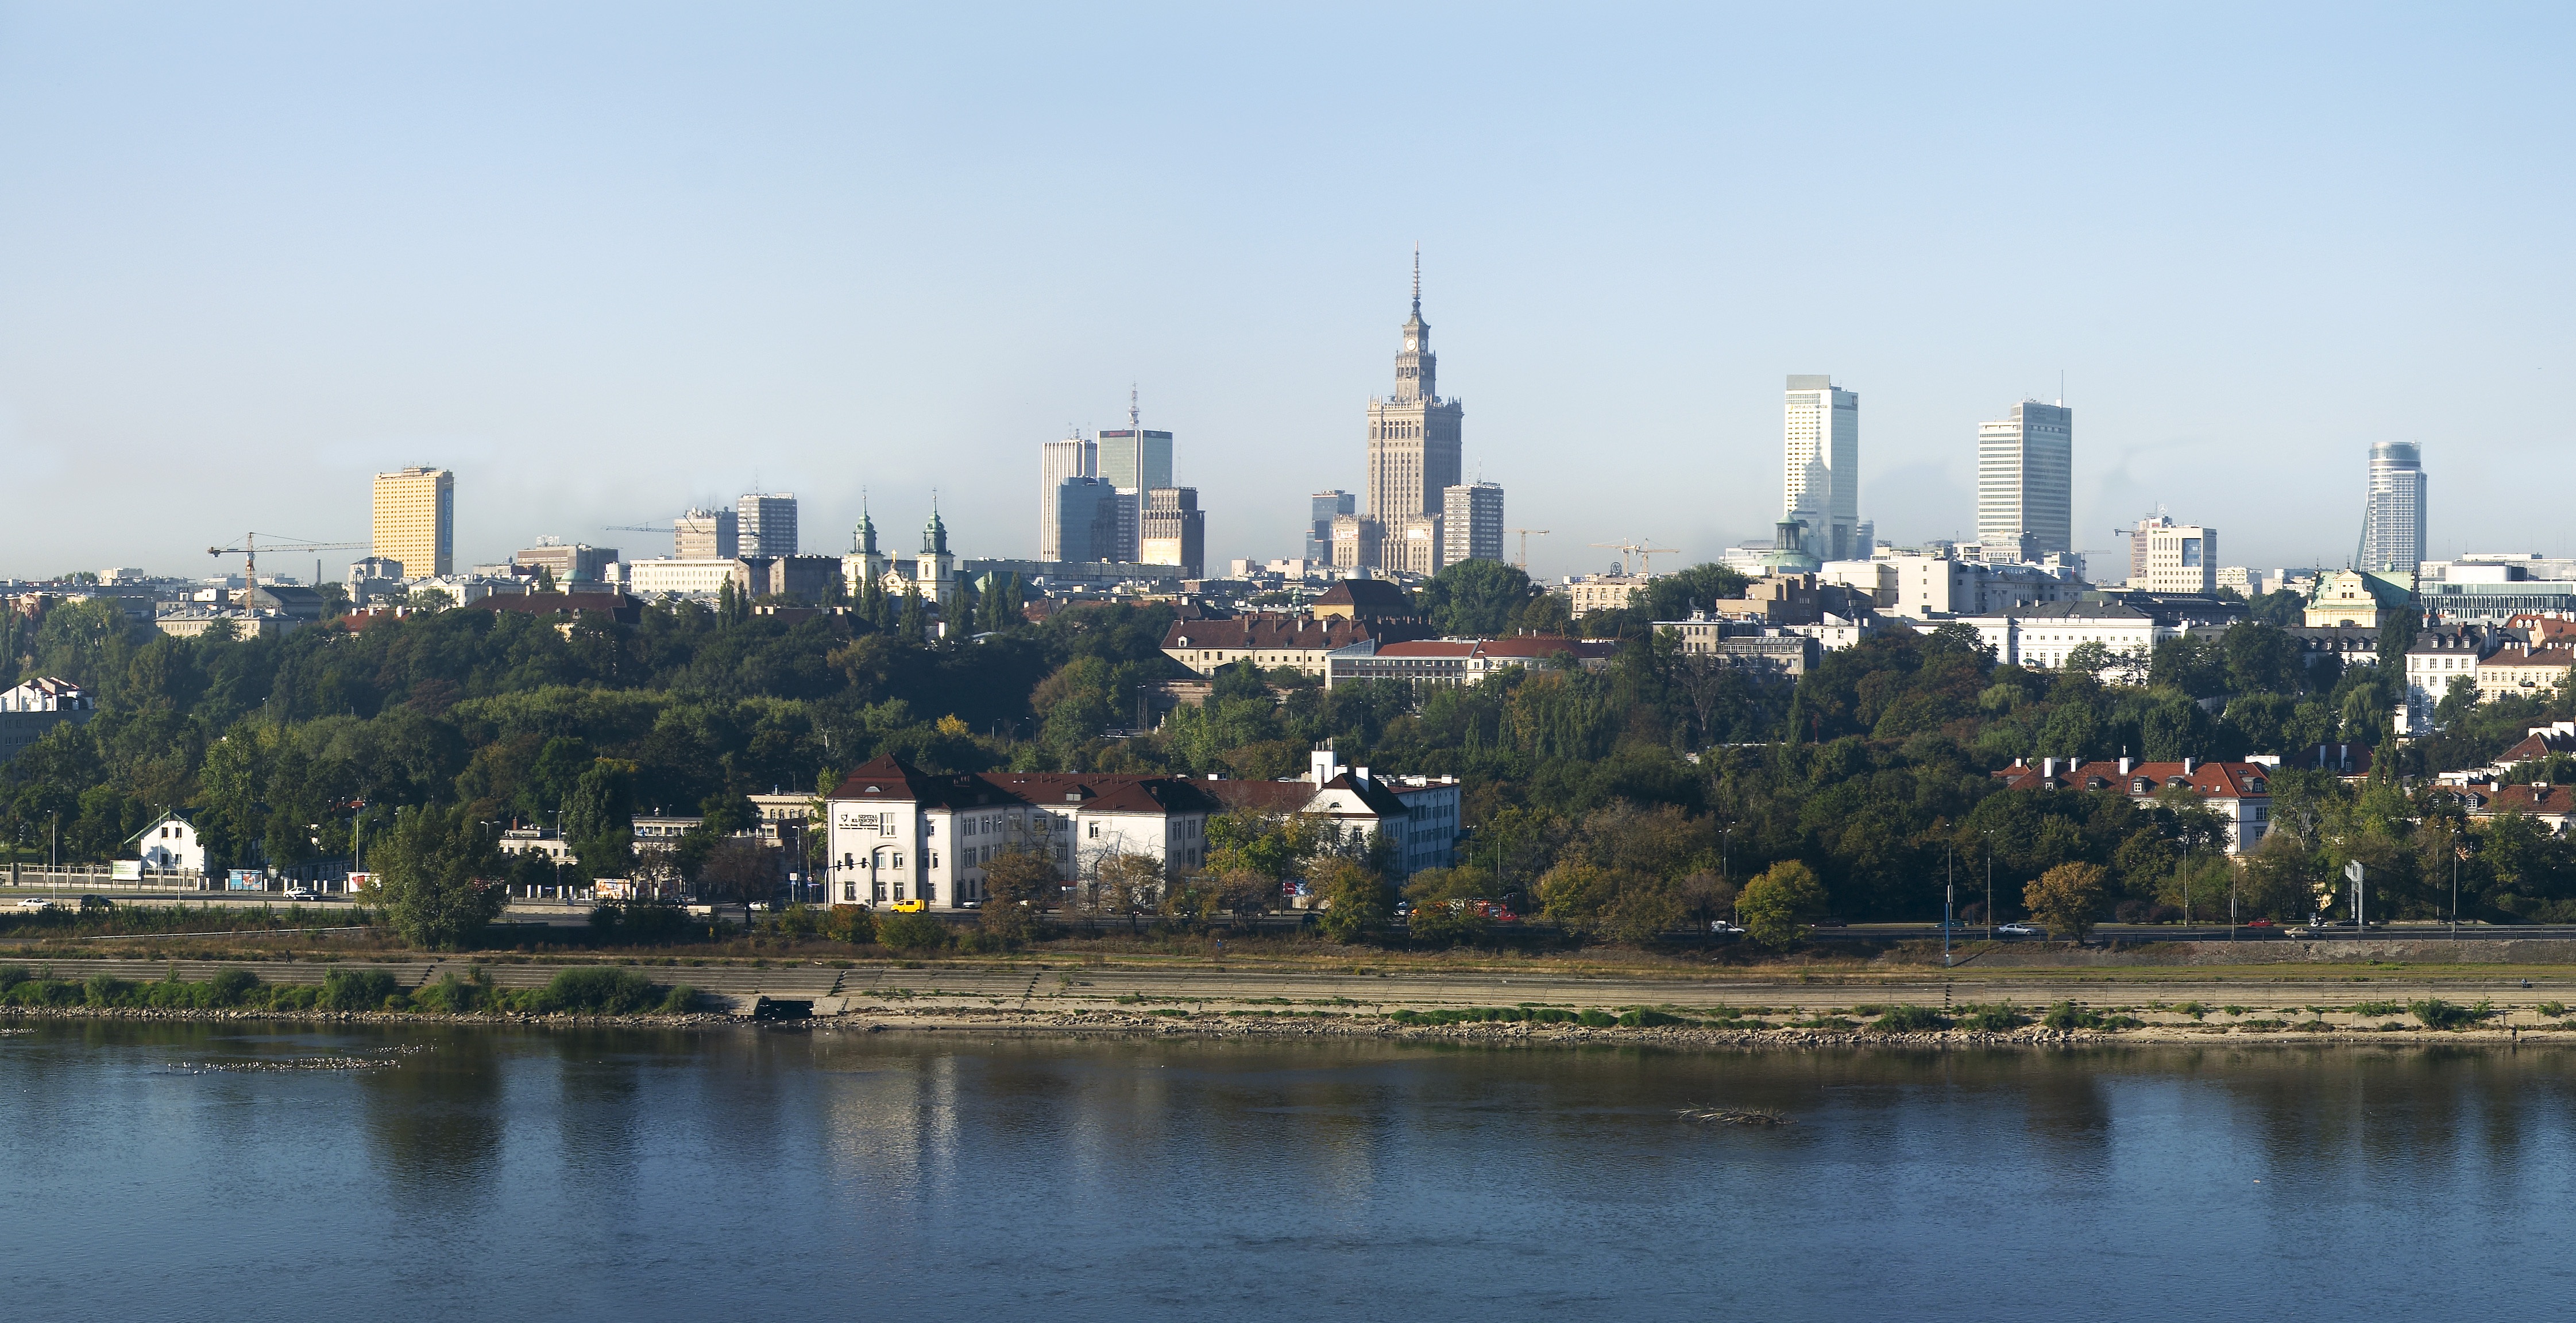
horizon, skyline, city, skyscraper, river, cityscape, panorama, downtown, reflection, tower, bay, landmark, harbor, waterway, poland, warsaw, wisla, aerial photography, urban area, palace of culture of science, palace of culture, geographical feature, human settlement, helpfull